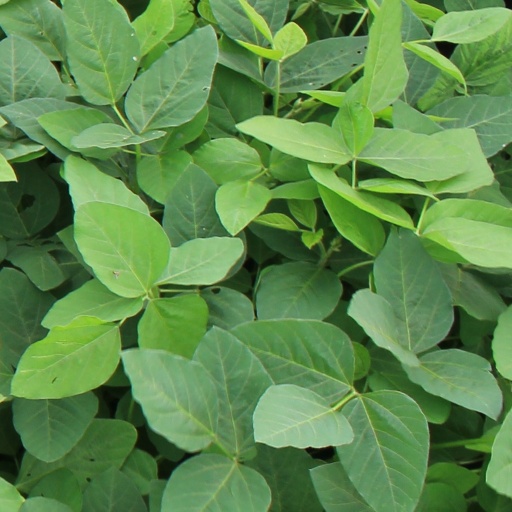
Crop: soybean